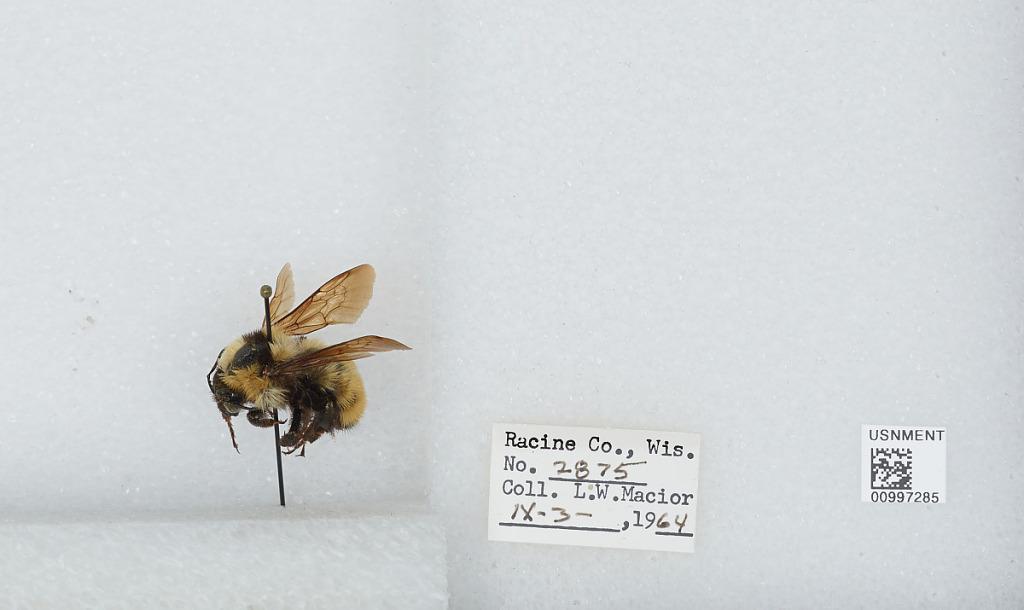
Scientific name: Bombus (Fervidobombus) fervidus fervidus (Fabricius)
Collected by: L. Macior
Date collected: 1964-9-3
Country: United States
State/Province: Wisconsin
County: Racine
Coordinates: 42.78, -87.76